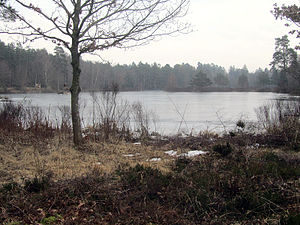
Vejlbo Mose
Nordenden af Vejlbo Mose
Vejlbo Mose er en brunvandet tørvegravssø i Midtjylland på 3,3 hektar omgivet af mose med spredte træer, beliggende i Kobskov, øst for Horsensvejen, lige syd for Silkeborg. Søen er ca. 1 meter dyb, og har ingen tilløb men har afløb til Vejlsø mod syd.